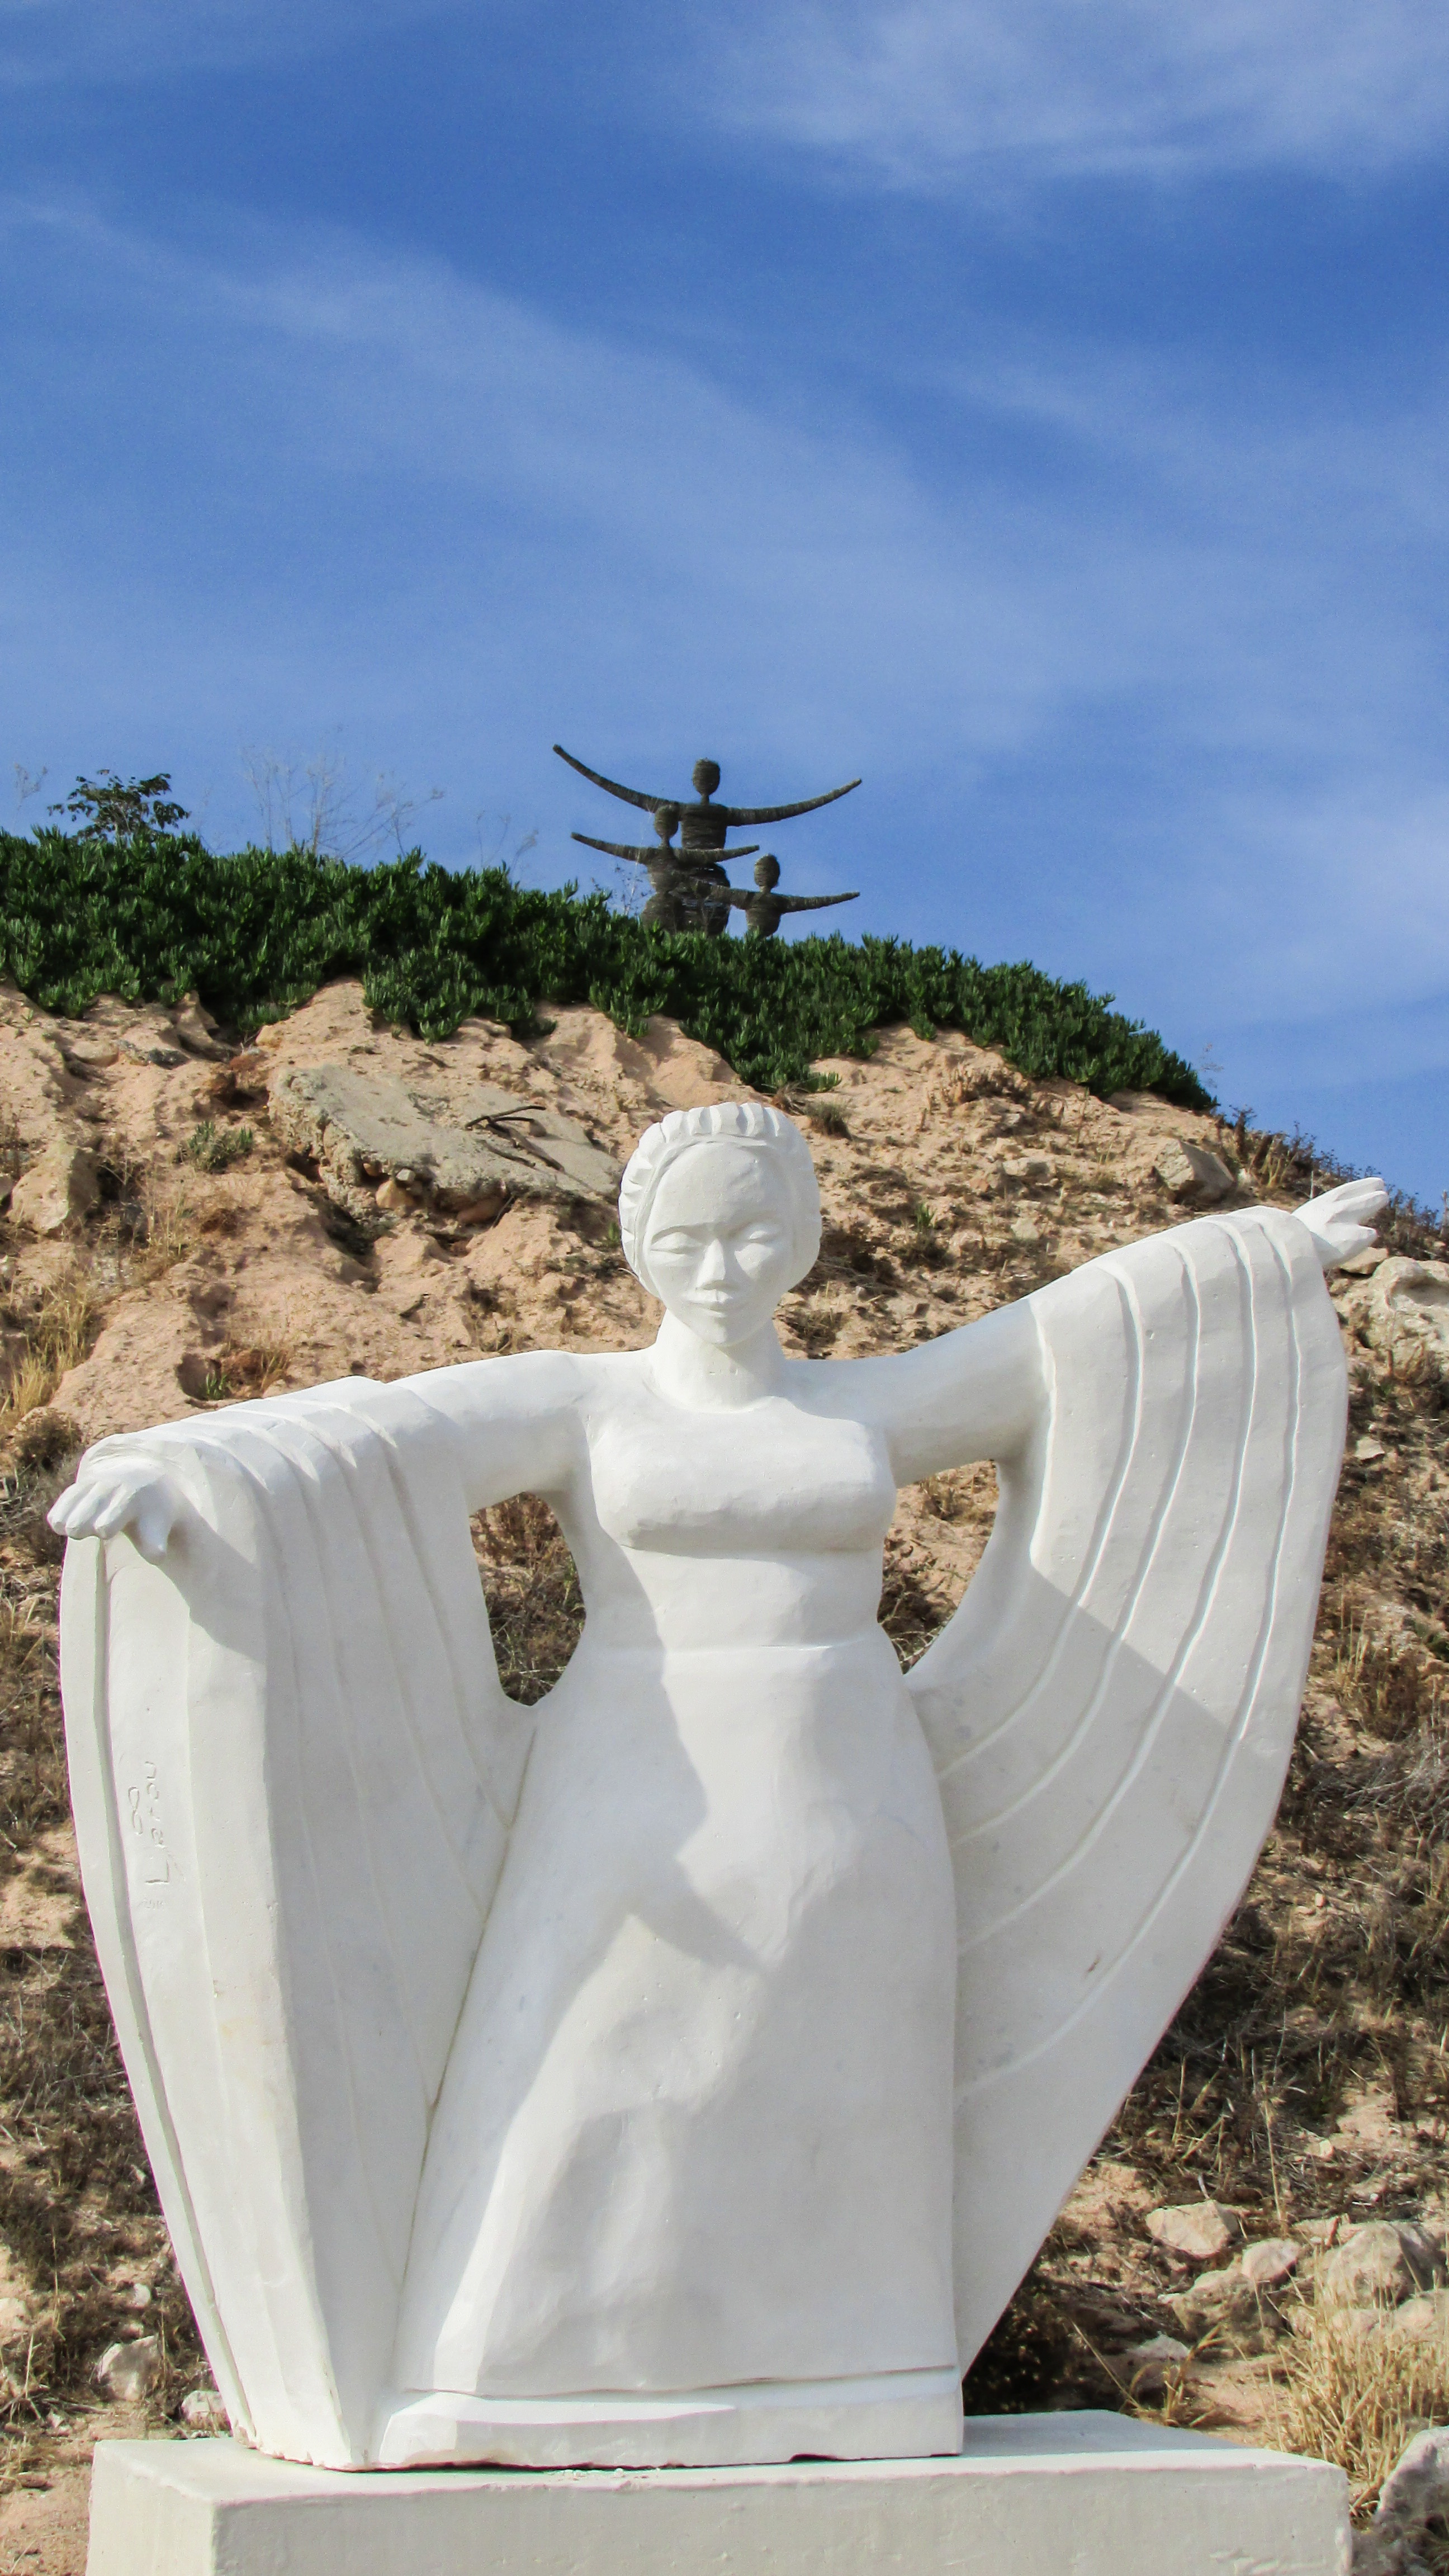
sand, wing, woman, monument, statue, sightseeing, dancer, sculpture, memorial, art, dancing, cyprus, ayia napa, sculpture park